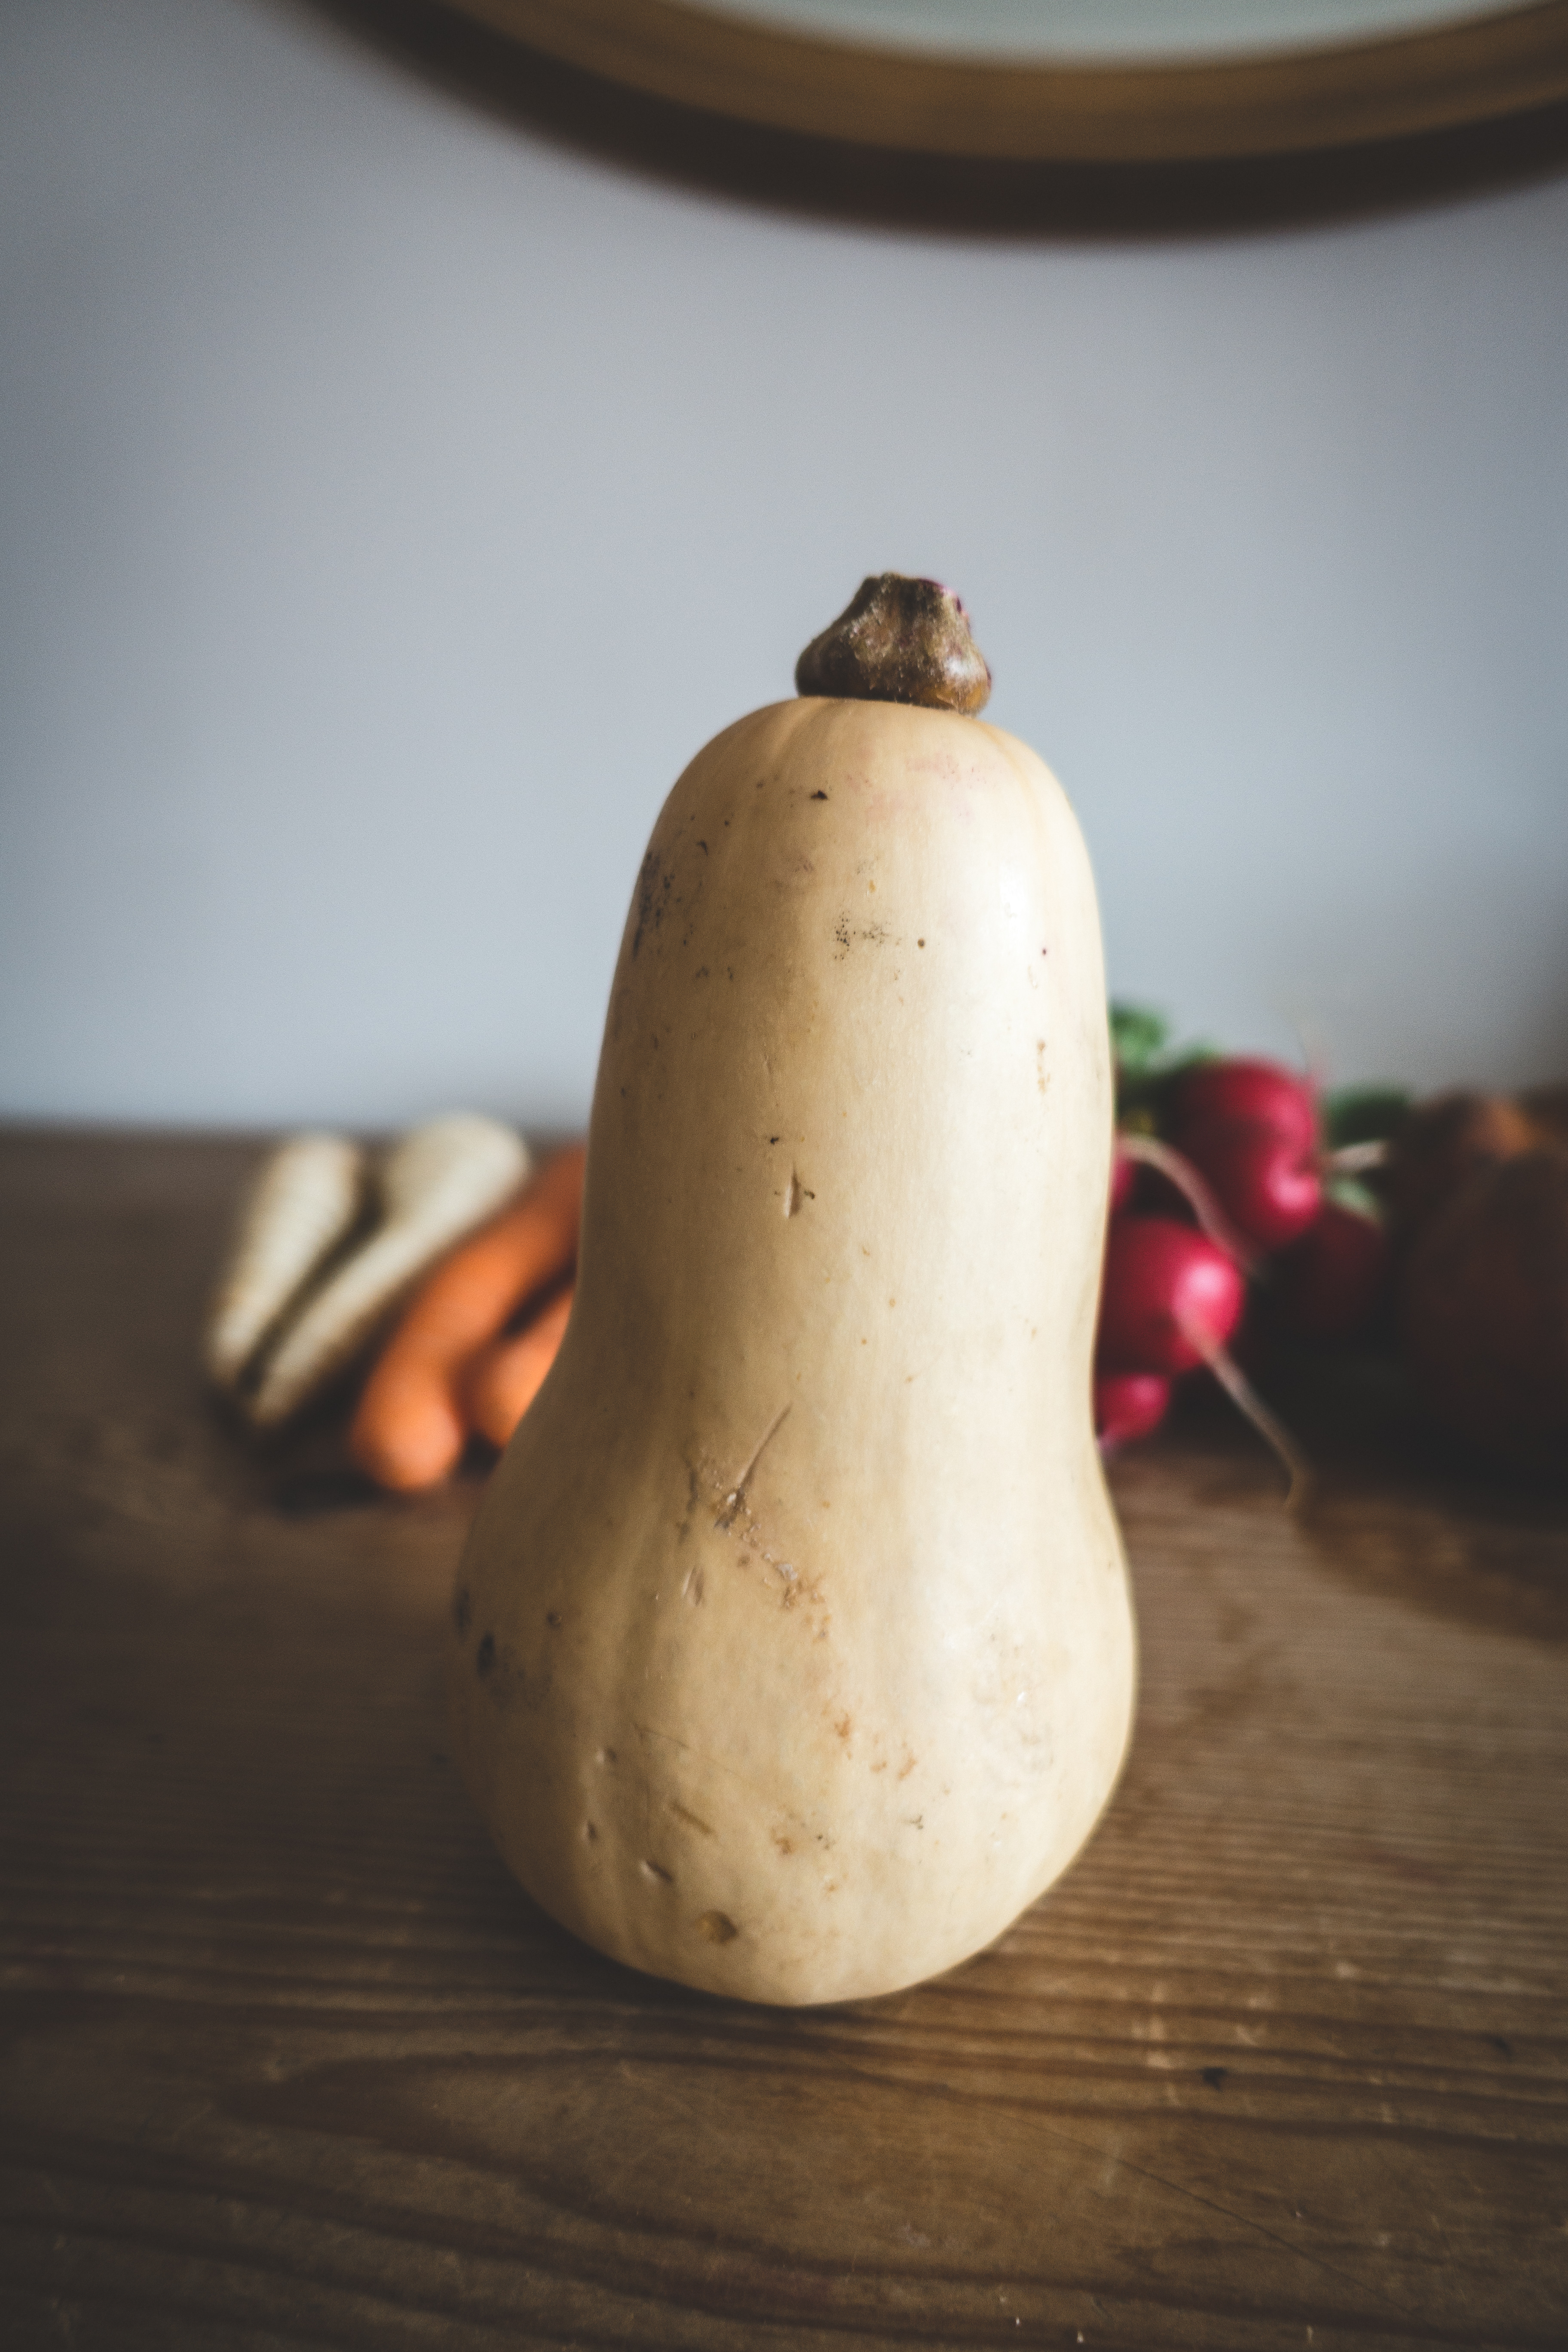
butternut squash, vegetable, squash, plant